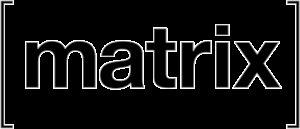
Element est un logiciel libre de messagerie instantanée basé sur le protocole Matrix et distribué sous la licence Apache 2.0. Avec l'utilisation du protocole de fédération Matrix, Element laisse l'utilisateur choisir le serveur auquel il veut se connecter.